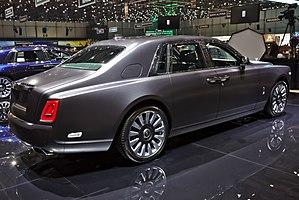
La Phantom VIII est une limousine fabriquée par le constructeur automobile britannique Rolls-Royce, filiale du groupe BMW. La première mondiale de cette voiture a lieu le 27 juillet 2017.